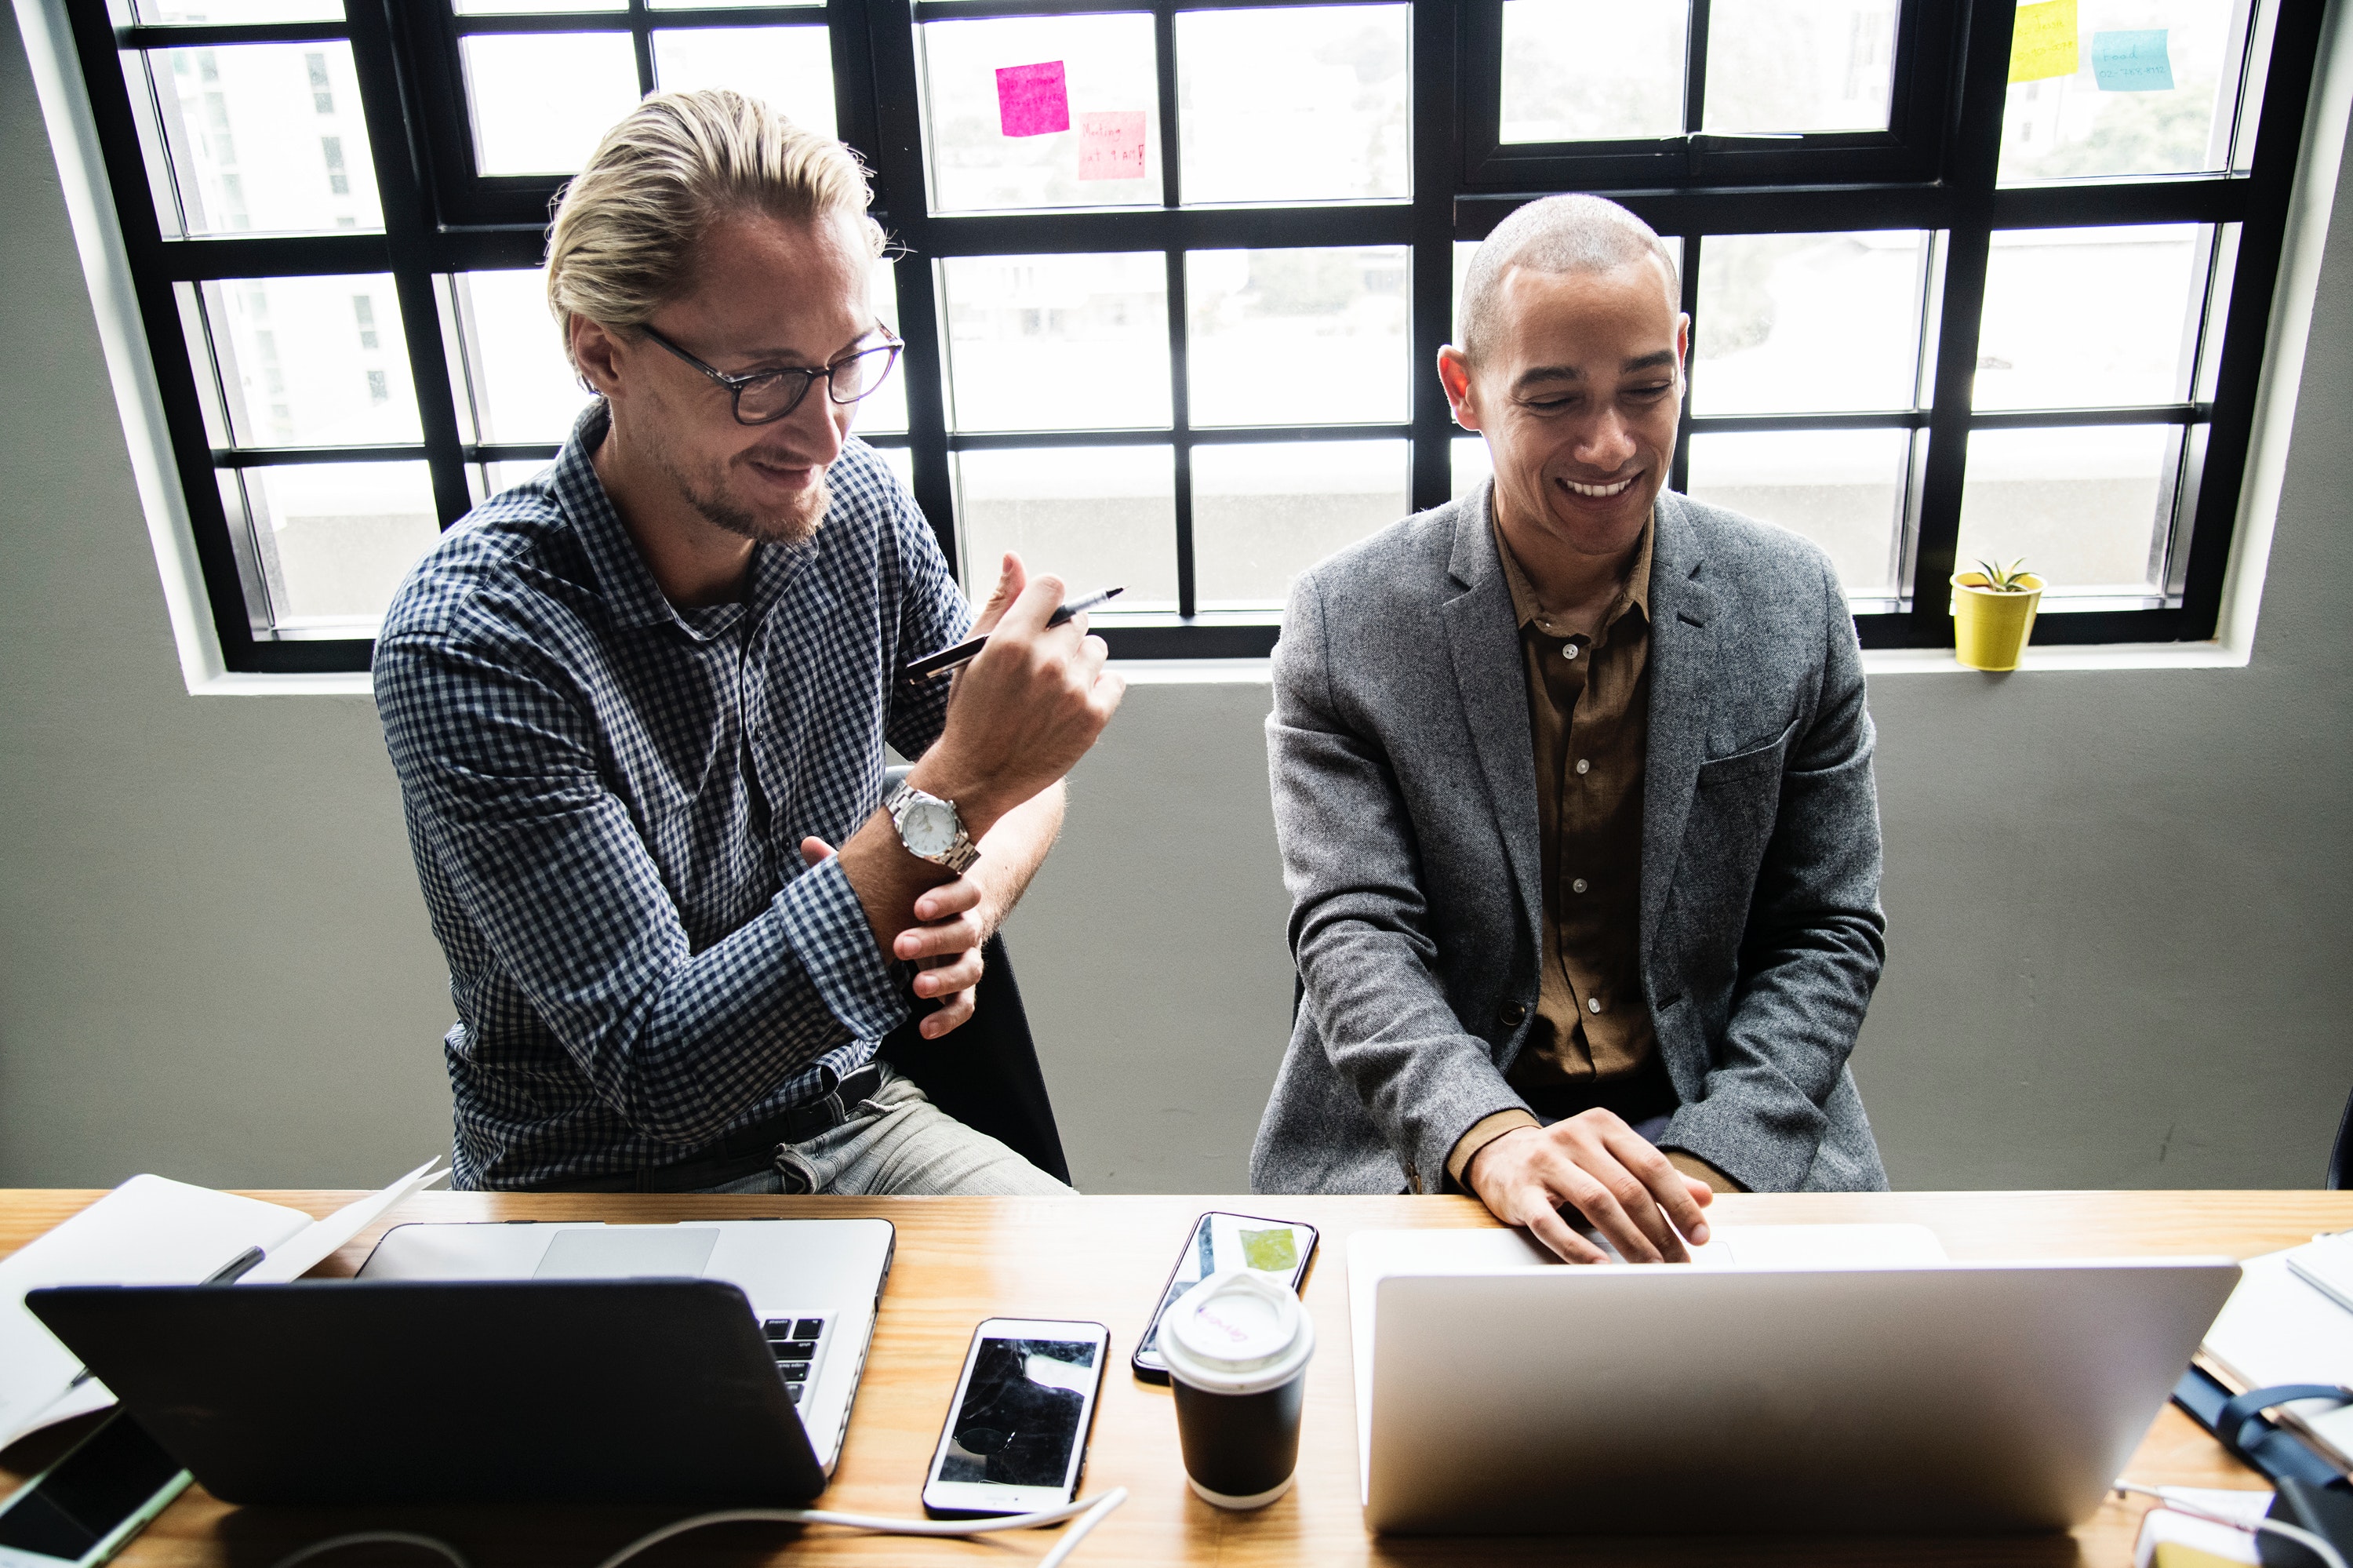
conversation, design, office, white collar worker, technology, event, electronic device, job, table, employment, gadget, interior design, collaboration